Zhuzhou Television Tower

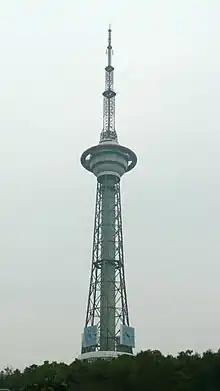
Zhuzhou Television Tower

Zhuzhou Television Tower is a tall free standing telecommunications tower in Zhuzhou, China.It is the ninth tallest tower in China, and the second tallest steel tower.It features a revolving restaurant and open-air observation deck. It broadcasts five television and two radio channels.